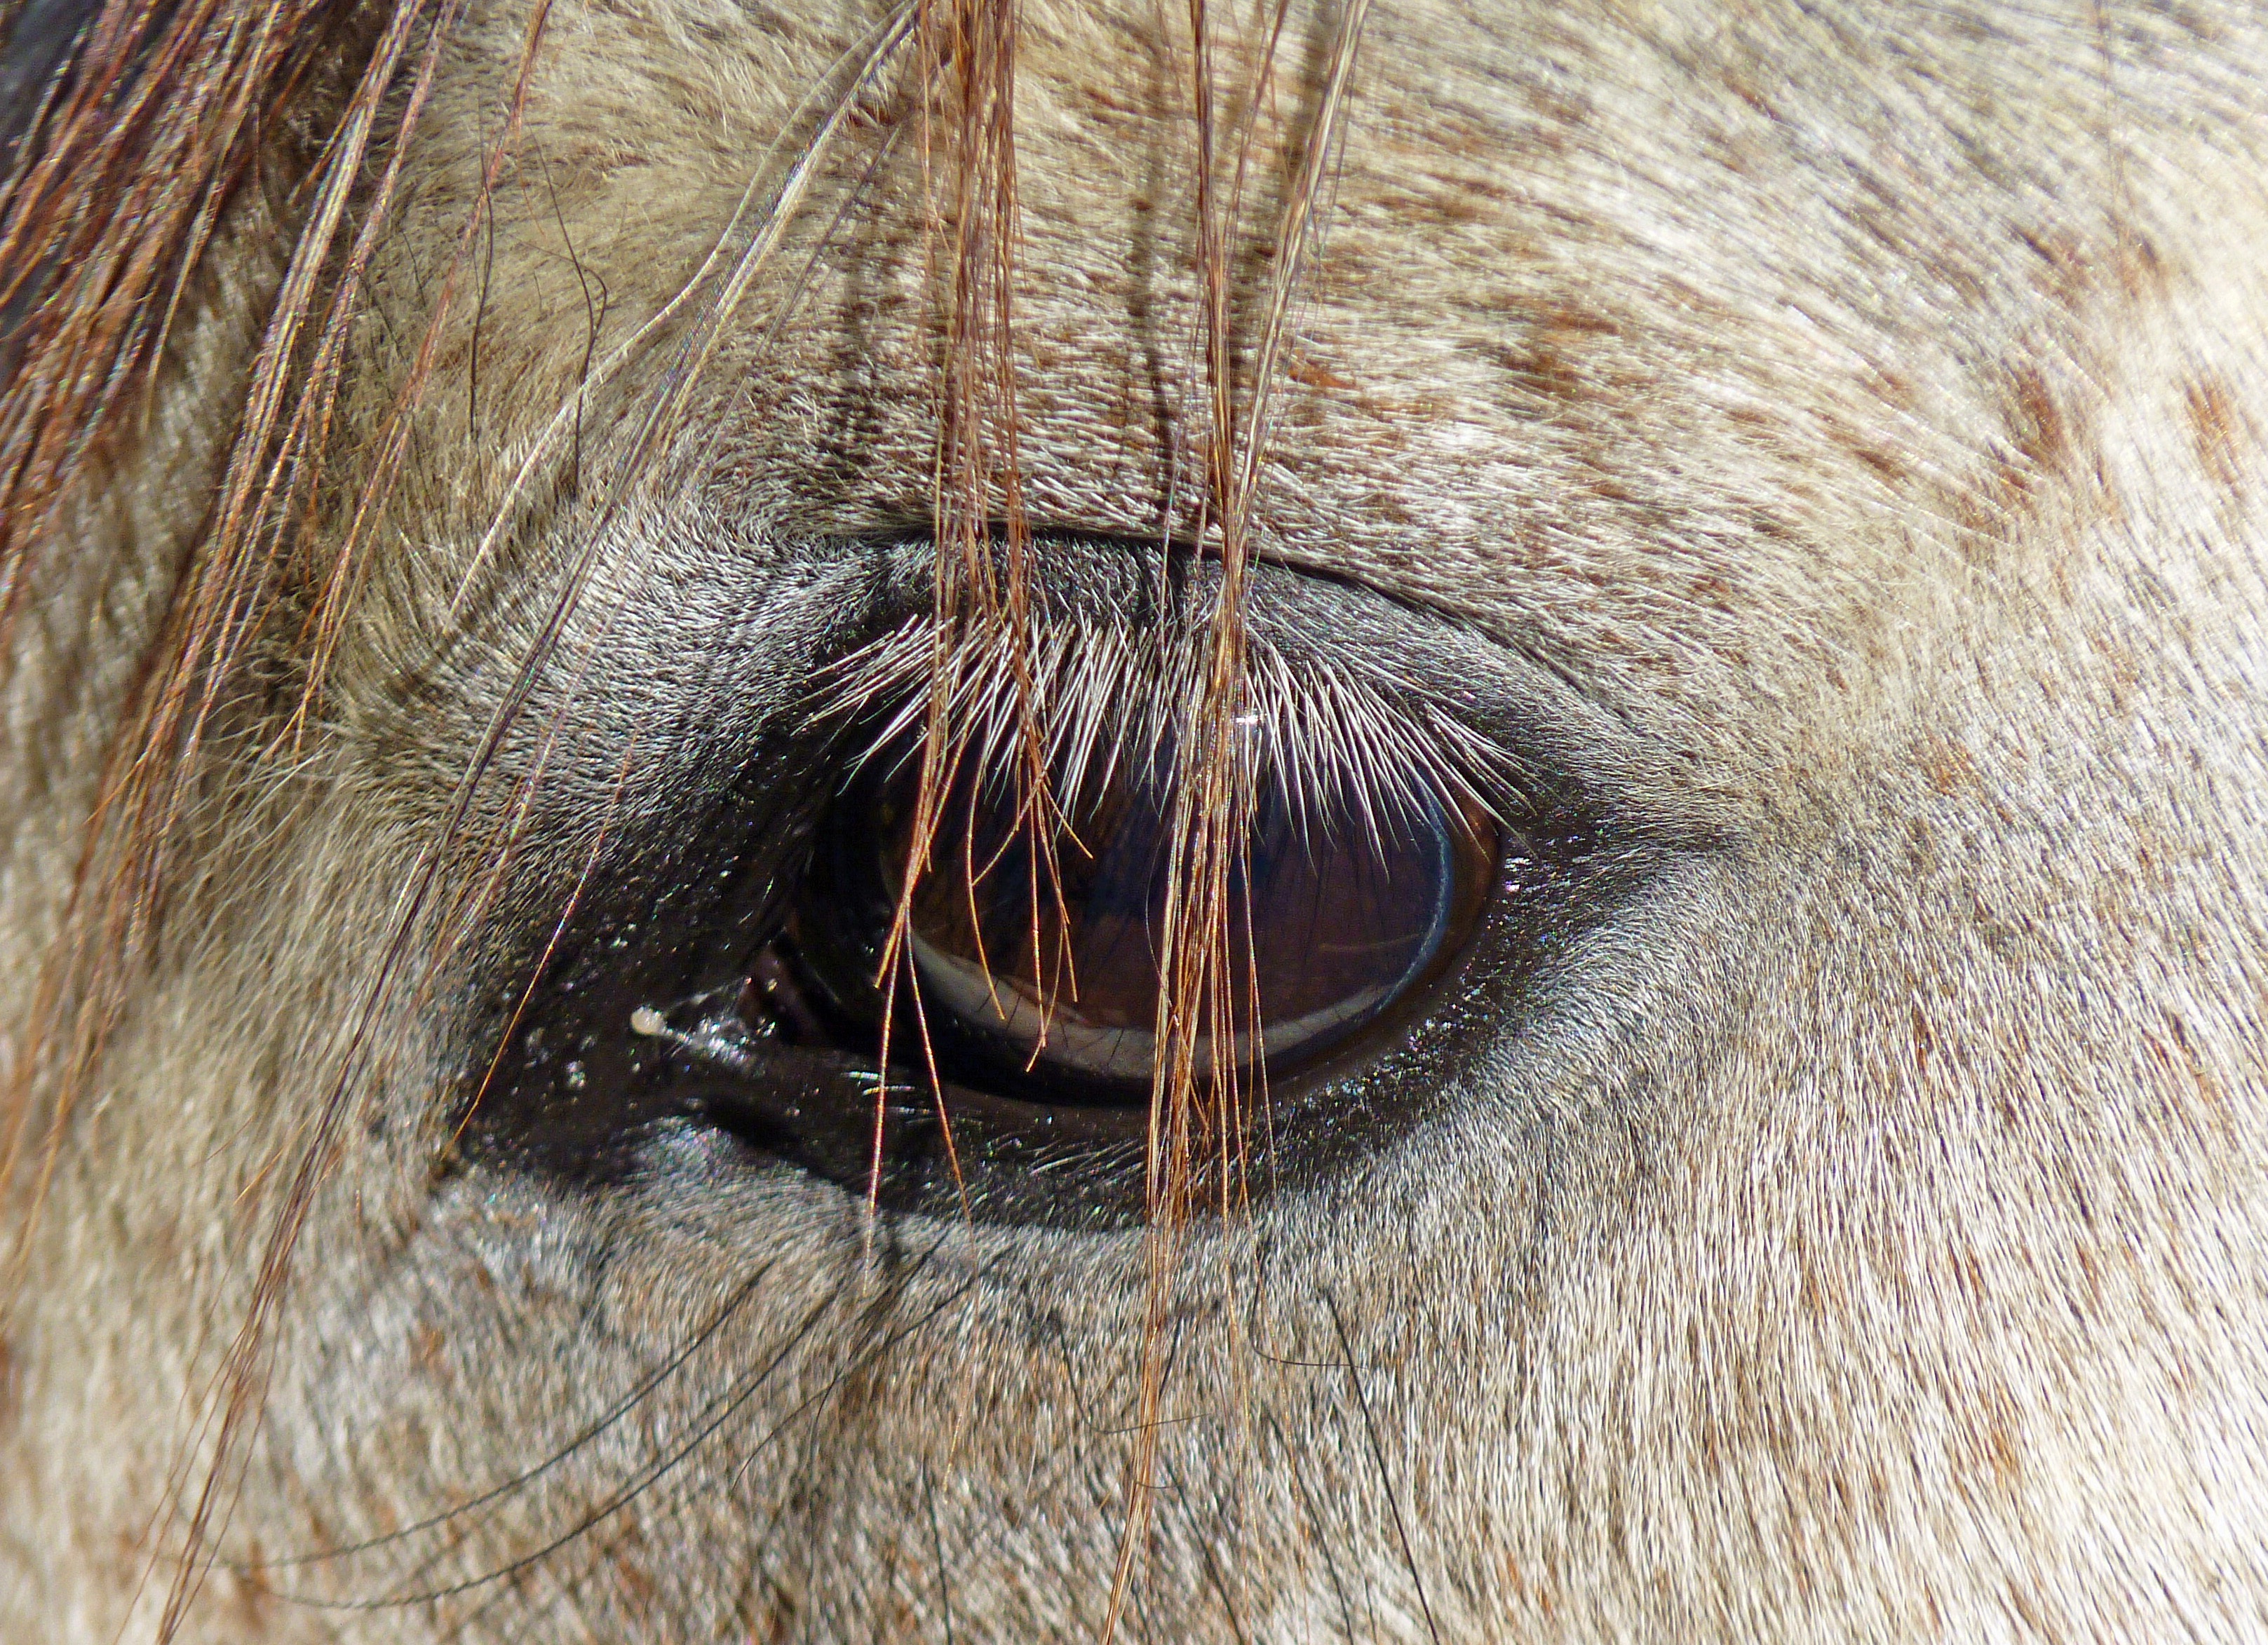
wildlife, horse, mane, ear, fauna, close up, human body, nose, eye, head, look, organ, pure arab blood, macro photography, horse like mammal